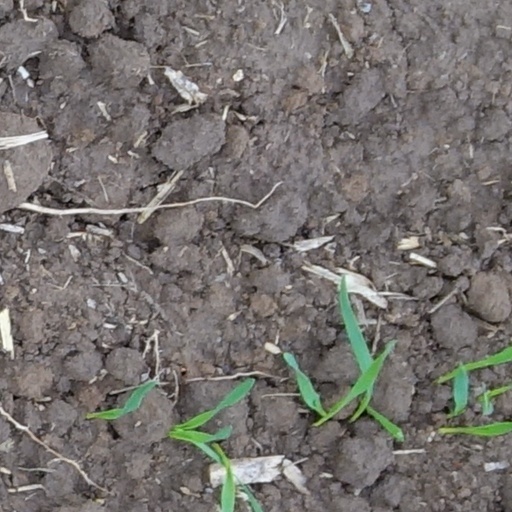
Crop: wheat